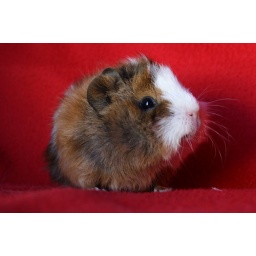
New girl in the house